Cherokee society

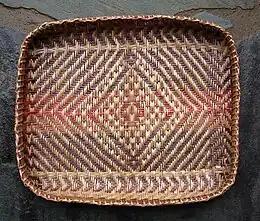
Rivercane basket with Noon-day Sun pattern, by Peggy Brennan (Cherokee Nation)

Each Cherokee town had two governmental units: a white and red government. The white government was in power primarily beginning with spring planting season and maintained control over domestic affairs. There is evidence indicating that both men and women filled the role of chief. In the fall, which was considered the time of war, duties then generally fell on the red government.